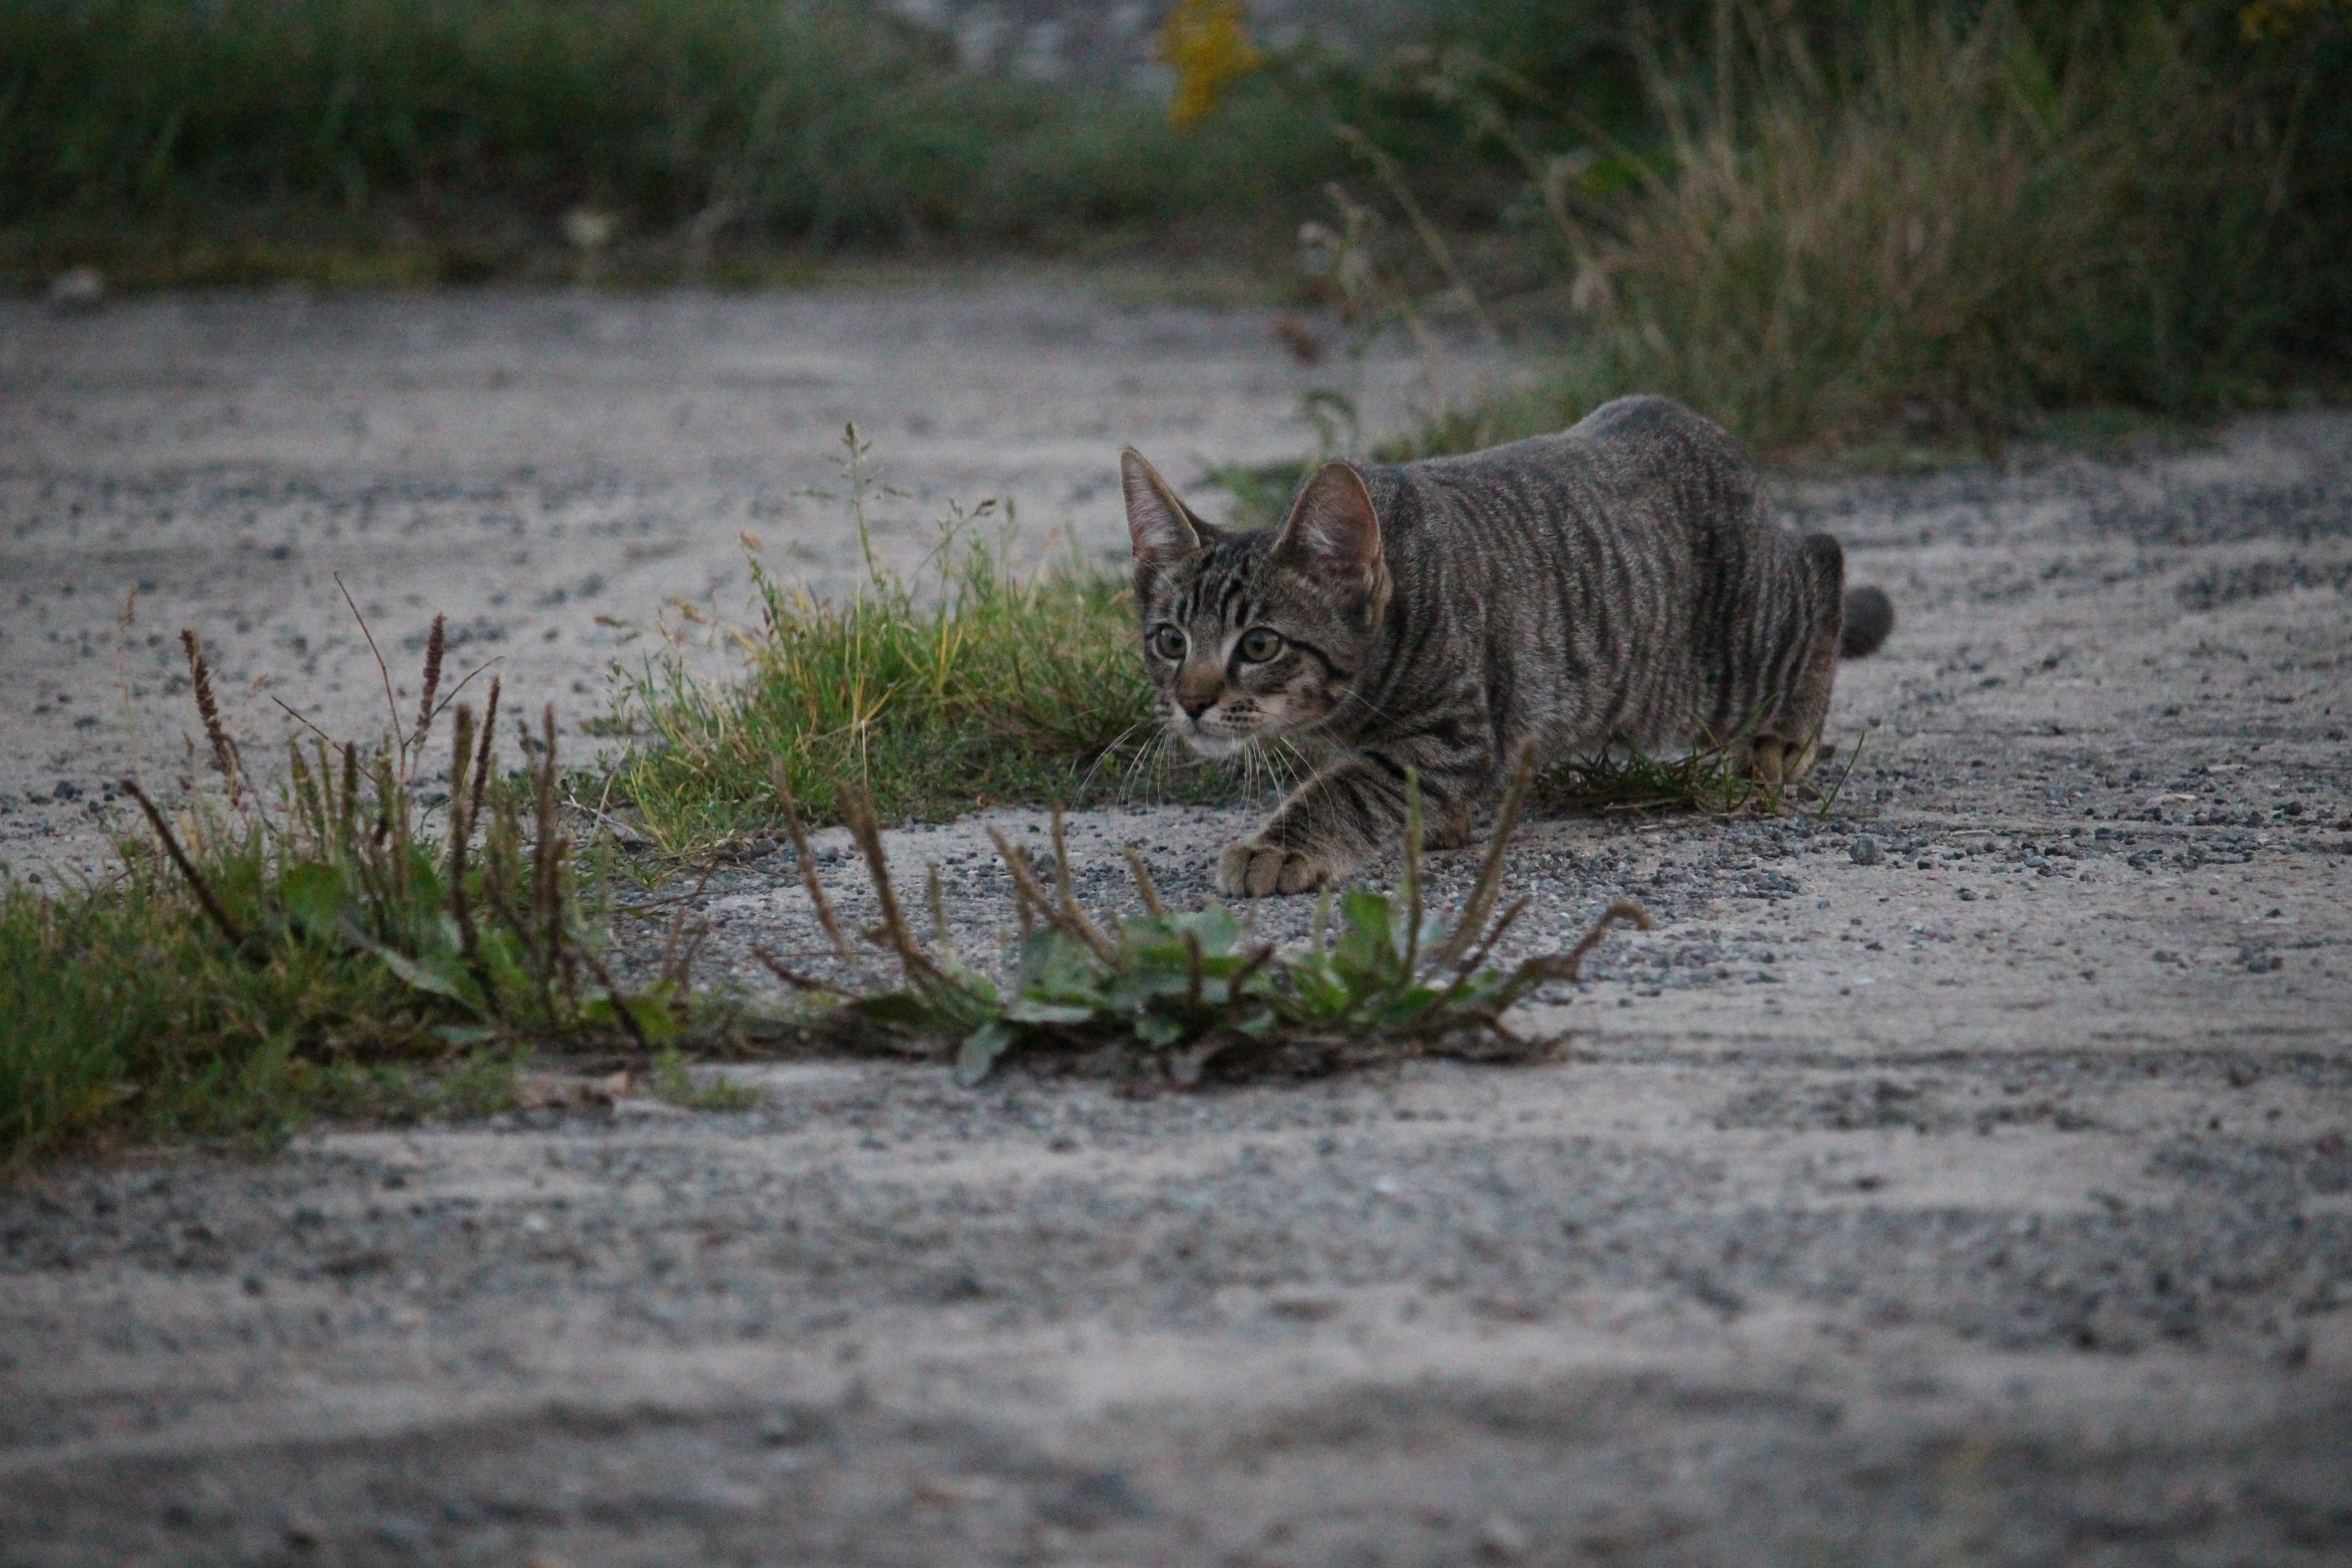
nature, wildlife, kitten, cat, mammal, fauna, tiger, vertebrate, hunting, domestic cat, bobcat, wild cat, sneak up on, small to medium sized cats, cat like mammal